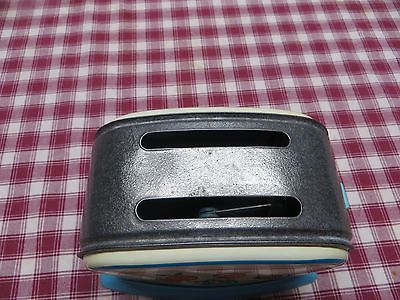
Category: toaster